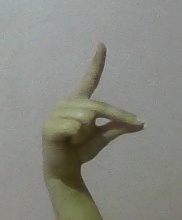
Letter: ta